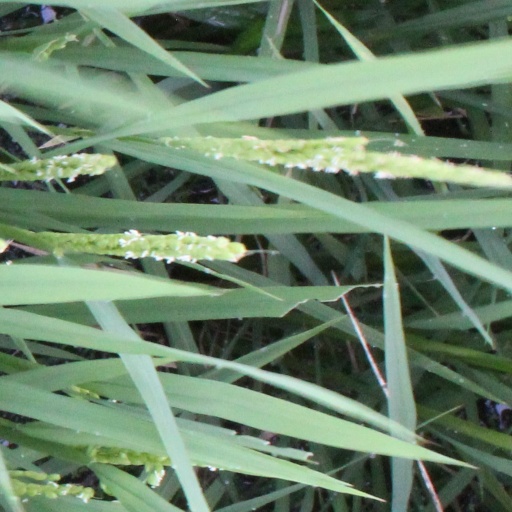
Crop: rice